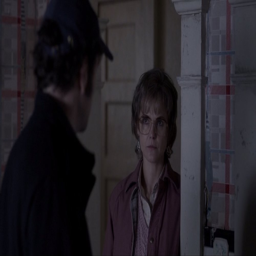
that 's person who looks like she 's had enough